Ryan Montbleau

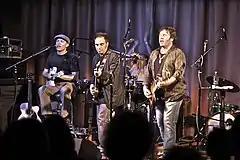
Ryan Montbleau Band in concert, 2010; L to R: Montbleau, Nils Lofgren, and Martin Sexton

Montbleau has opened solo/acoustic for John P. Hammond, Melissa Ferrick, Ani DiFranco, Martin Sexton, and Rodrigo y Gabriela. His band has also become a regular act included in the line-up at the Gathering of the Vibes music festival in Connecticut. In the spring of 2010 the Ryan Montbleau Band toured with Martin Sexton, as his backing band and opening band. Before departing for that tour, Sexton produced the RMB's album titled, "Heavy On the Vine," recorded at Camp Street Studios in Cambridge, Massachusetts.